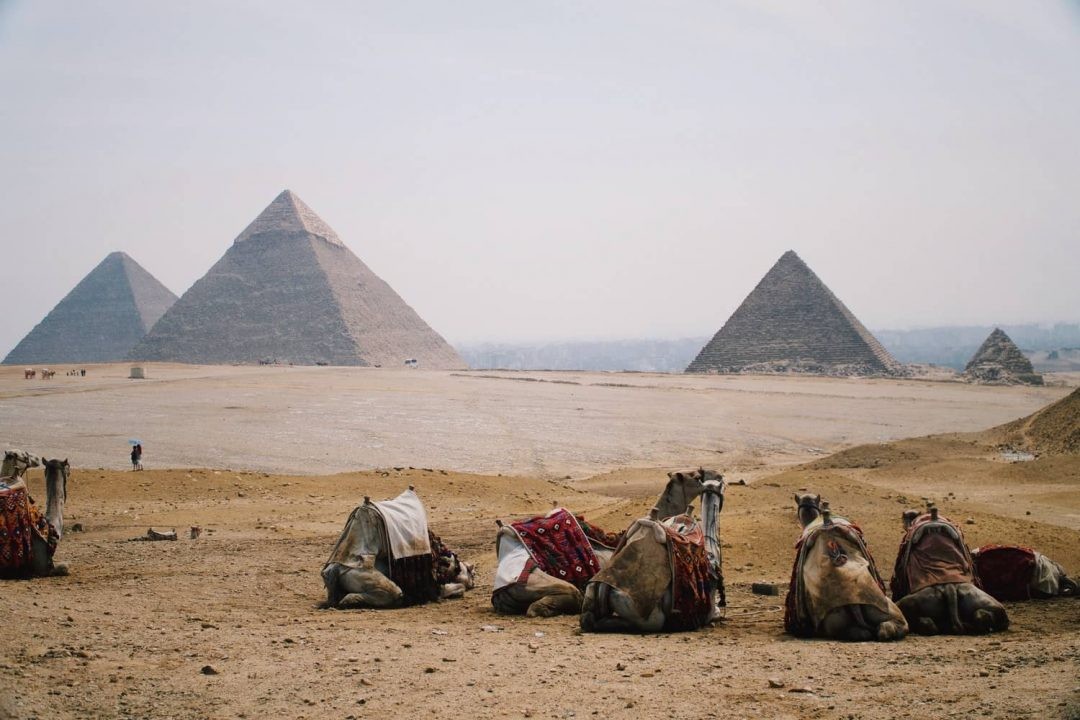
Landmark: Pyramids of Giza